International piracy law

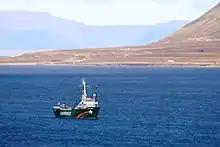
Greenpeace ship "Arctic Sunrise".

In the 2013 case "Institute of Cetacean Research v. Sea Shepherd Conservation Society", a United States district court held that the actions of Sea Shepherd vessels against Japanese whaling vessels fell within the UNCLOS piracy definition of 'private ends'.